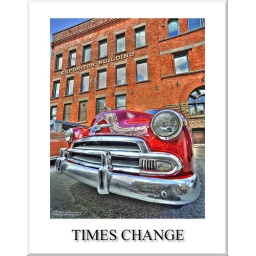
HDR from a car show in downtown Brantford. The building is the newspaper office where I work.